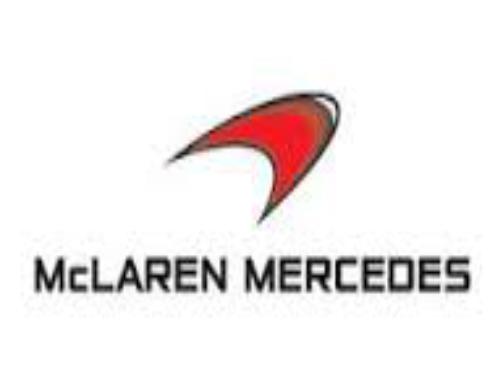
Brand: mclaren
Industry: Transportation